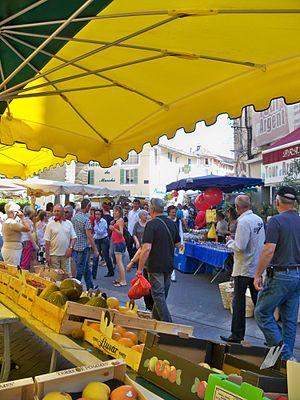
Marché hebdomadaire à L'Isle sur la Sorgue (84)